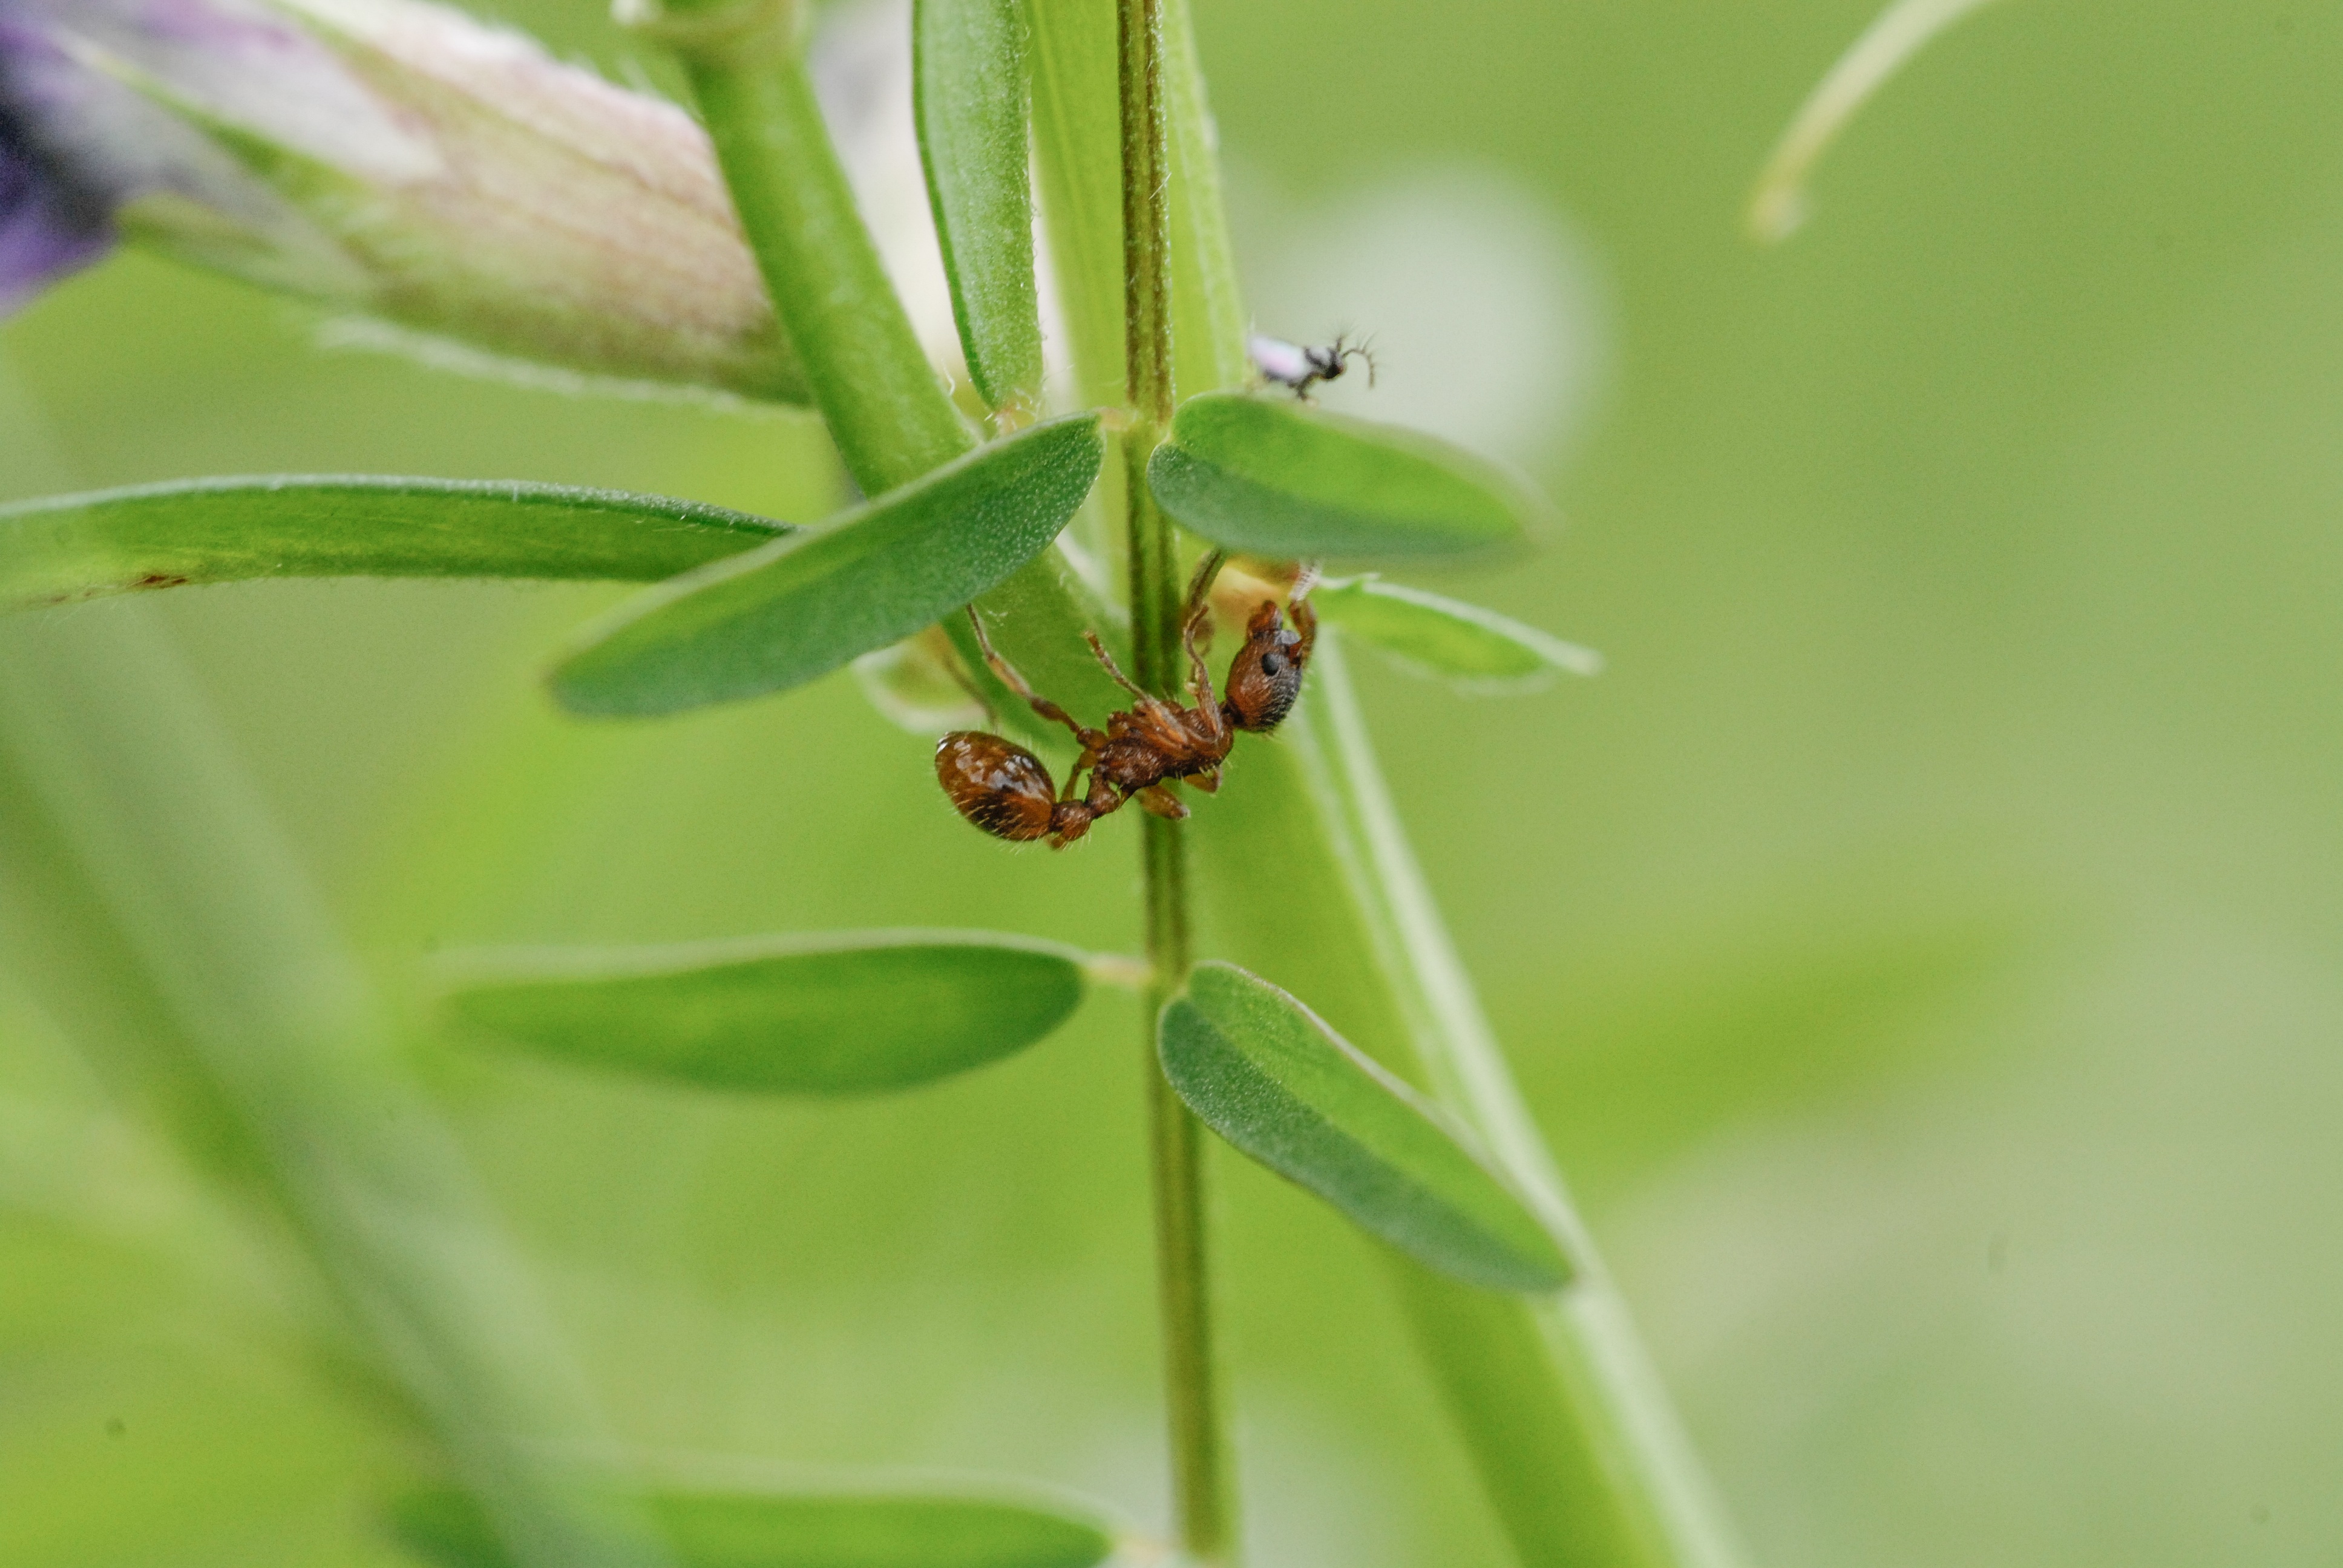
nature, plant, leaf, flower, animal, green, insect, macro, botany, close, flora, fauna, invertebrate, close up, ant, nectar, macro photography, flowering plant, leaf cutter ant, plant stem